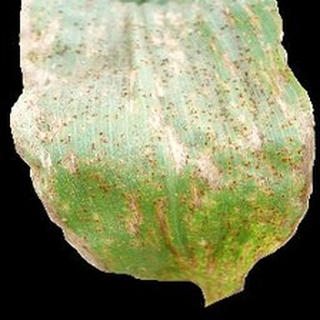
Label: corn_common_rust